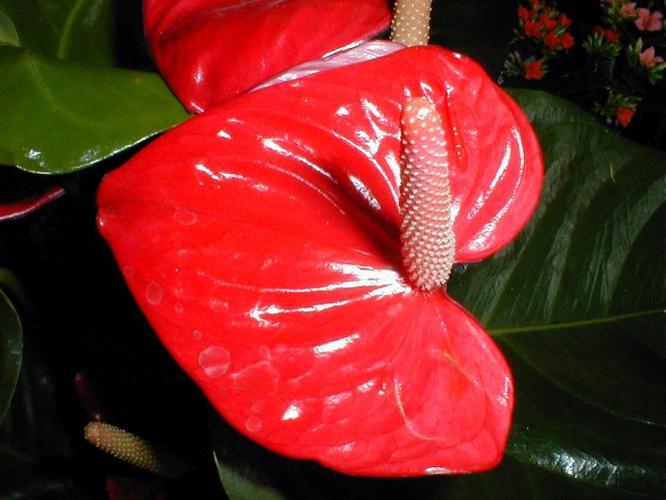
Label: anthurium